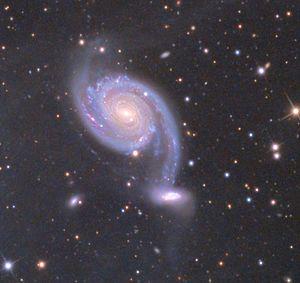
Voici une liste de galaxies spirales notables, classée en fonction de leur nom, de la constellation hôte, de la magnitude apparente et de la classification morphologique des galaxies.